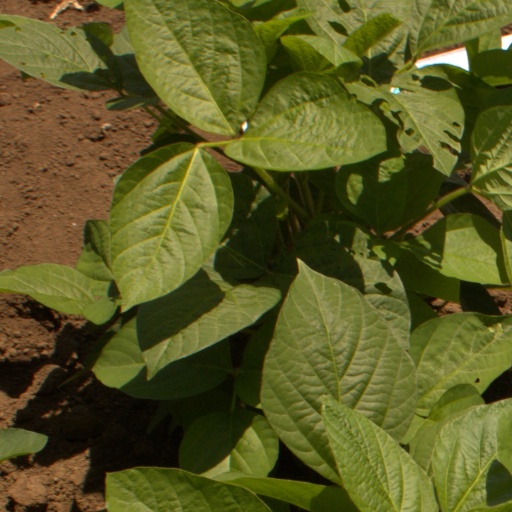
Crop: soybean